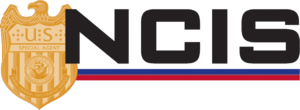
Le Service d'enquêtes criminelles de la marine des États-Unis, anciennement appelé Section d'enquête est l'agence chargée de veiller à l'application des lois et des règlements de la marine militaire des États-Unis et du corps des Marines. Elle est dirigée par Omar R. Lopez, depuis 2019. C'est une agence fédérale ; les agents de terrains sont donc des agents fédéraux.